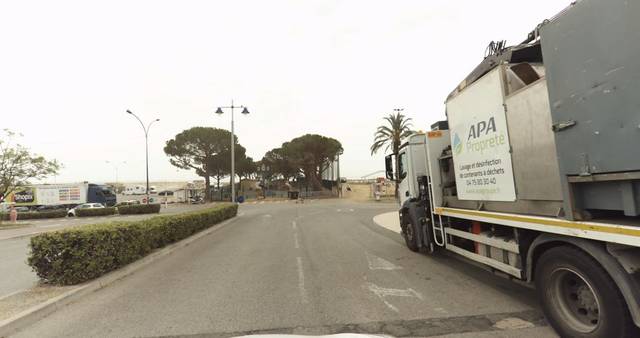
Region: France
Coordinates: 43.782, 7.513